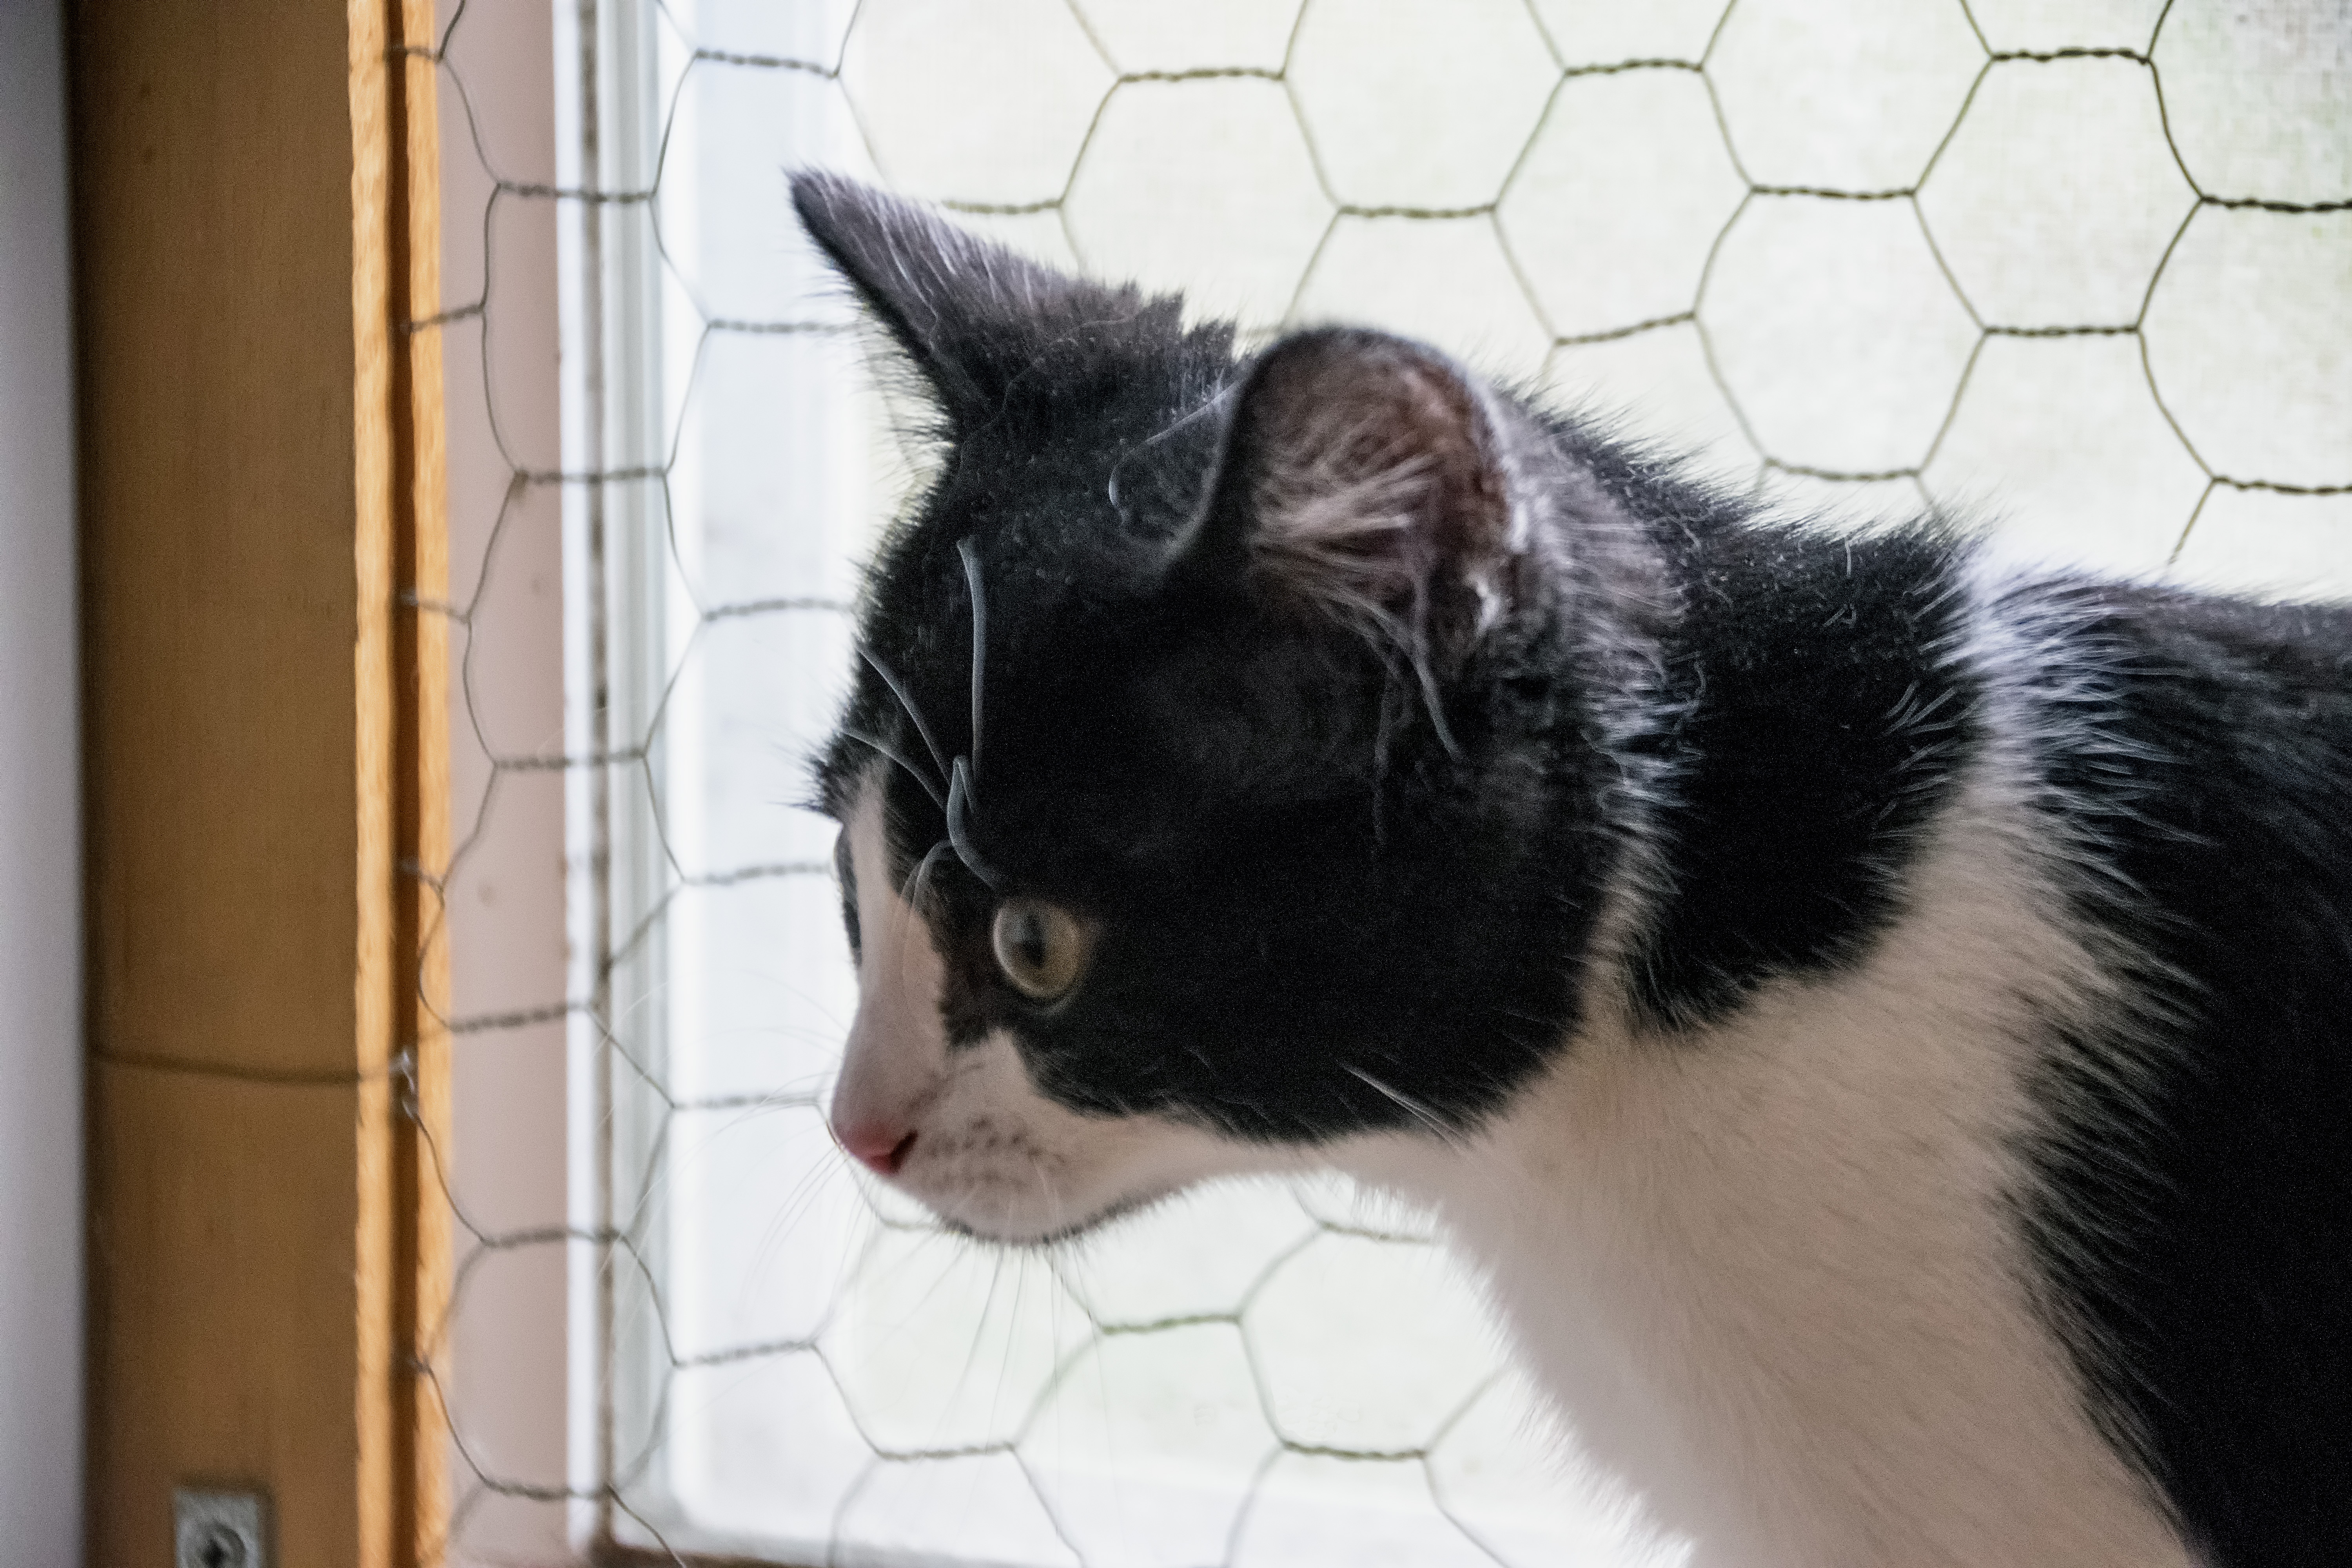
kitten, cat, mammal, black cat, nose, whiskers, canada, vertebrate, chat, quebec, sherbrooke, small to medium sized cats, cat like mammal